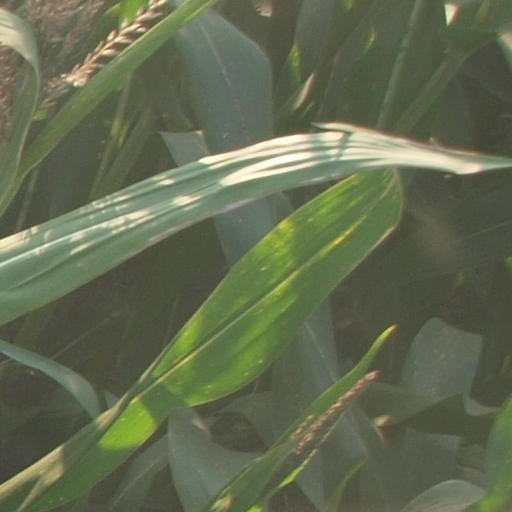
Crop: maize; corn